Electron multiplier

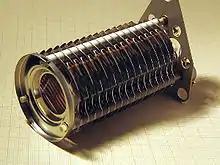
A discrete electron multiplier

A continuous dynode system uses a horn-shaped funnel of glass coated with a thin film of semiconducting materials. The electrodes have increasing resistance to allow secondary emission. Continuous dynodes use a negative high voltage in the wider end and goes to a positive near ground at the narrow end. The first device of this kind was called a Channel Electron Multiplier (CEM). CEMs required 2-4 kilovolts in order to achieve a gain of 10 electrons.